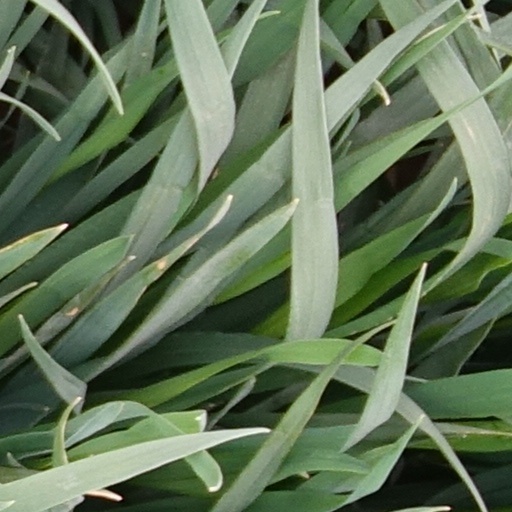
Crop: wheat